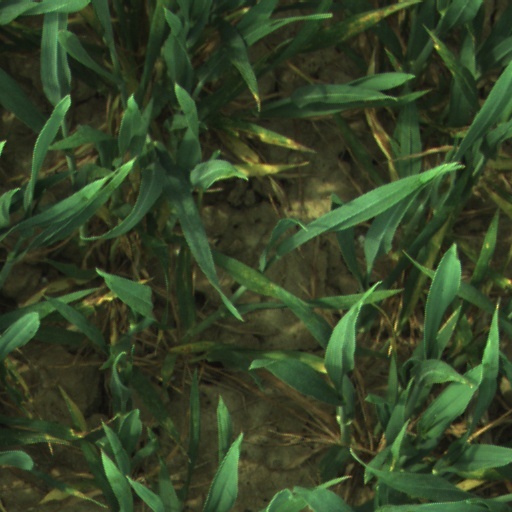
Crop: wheat